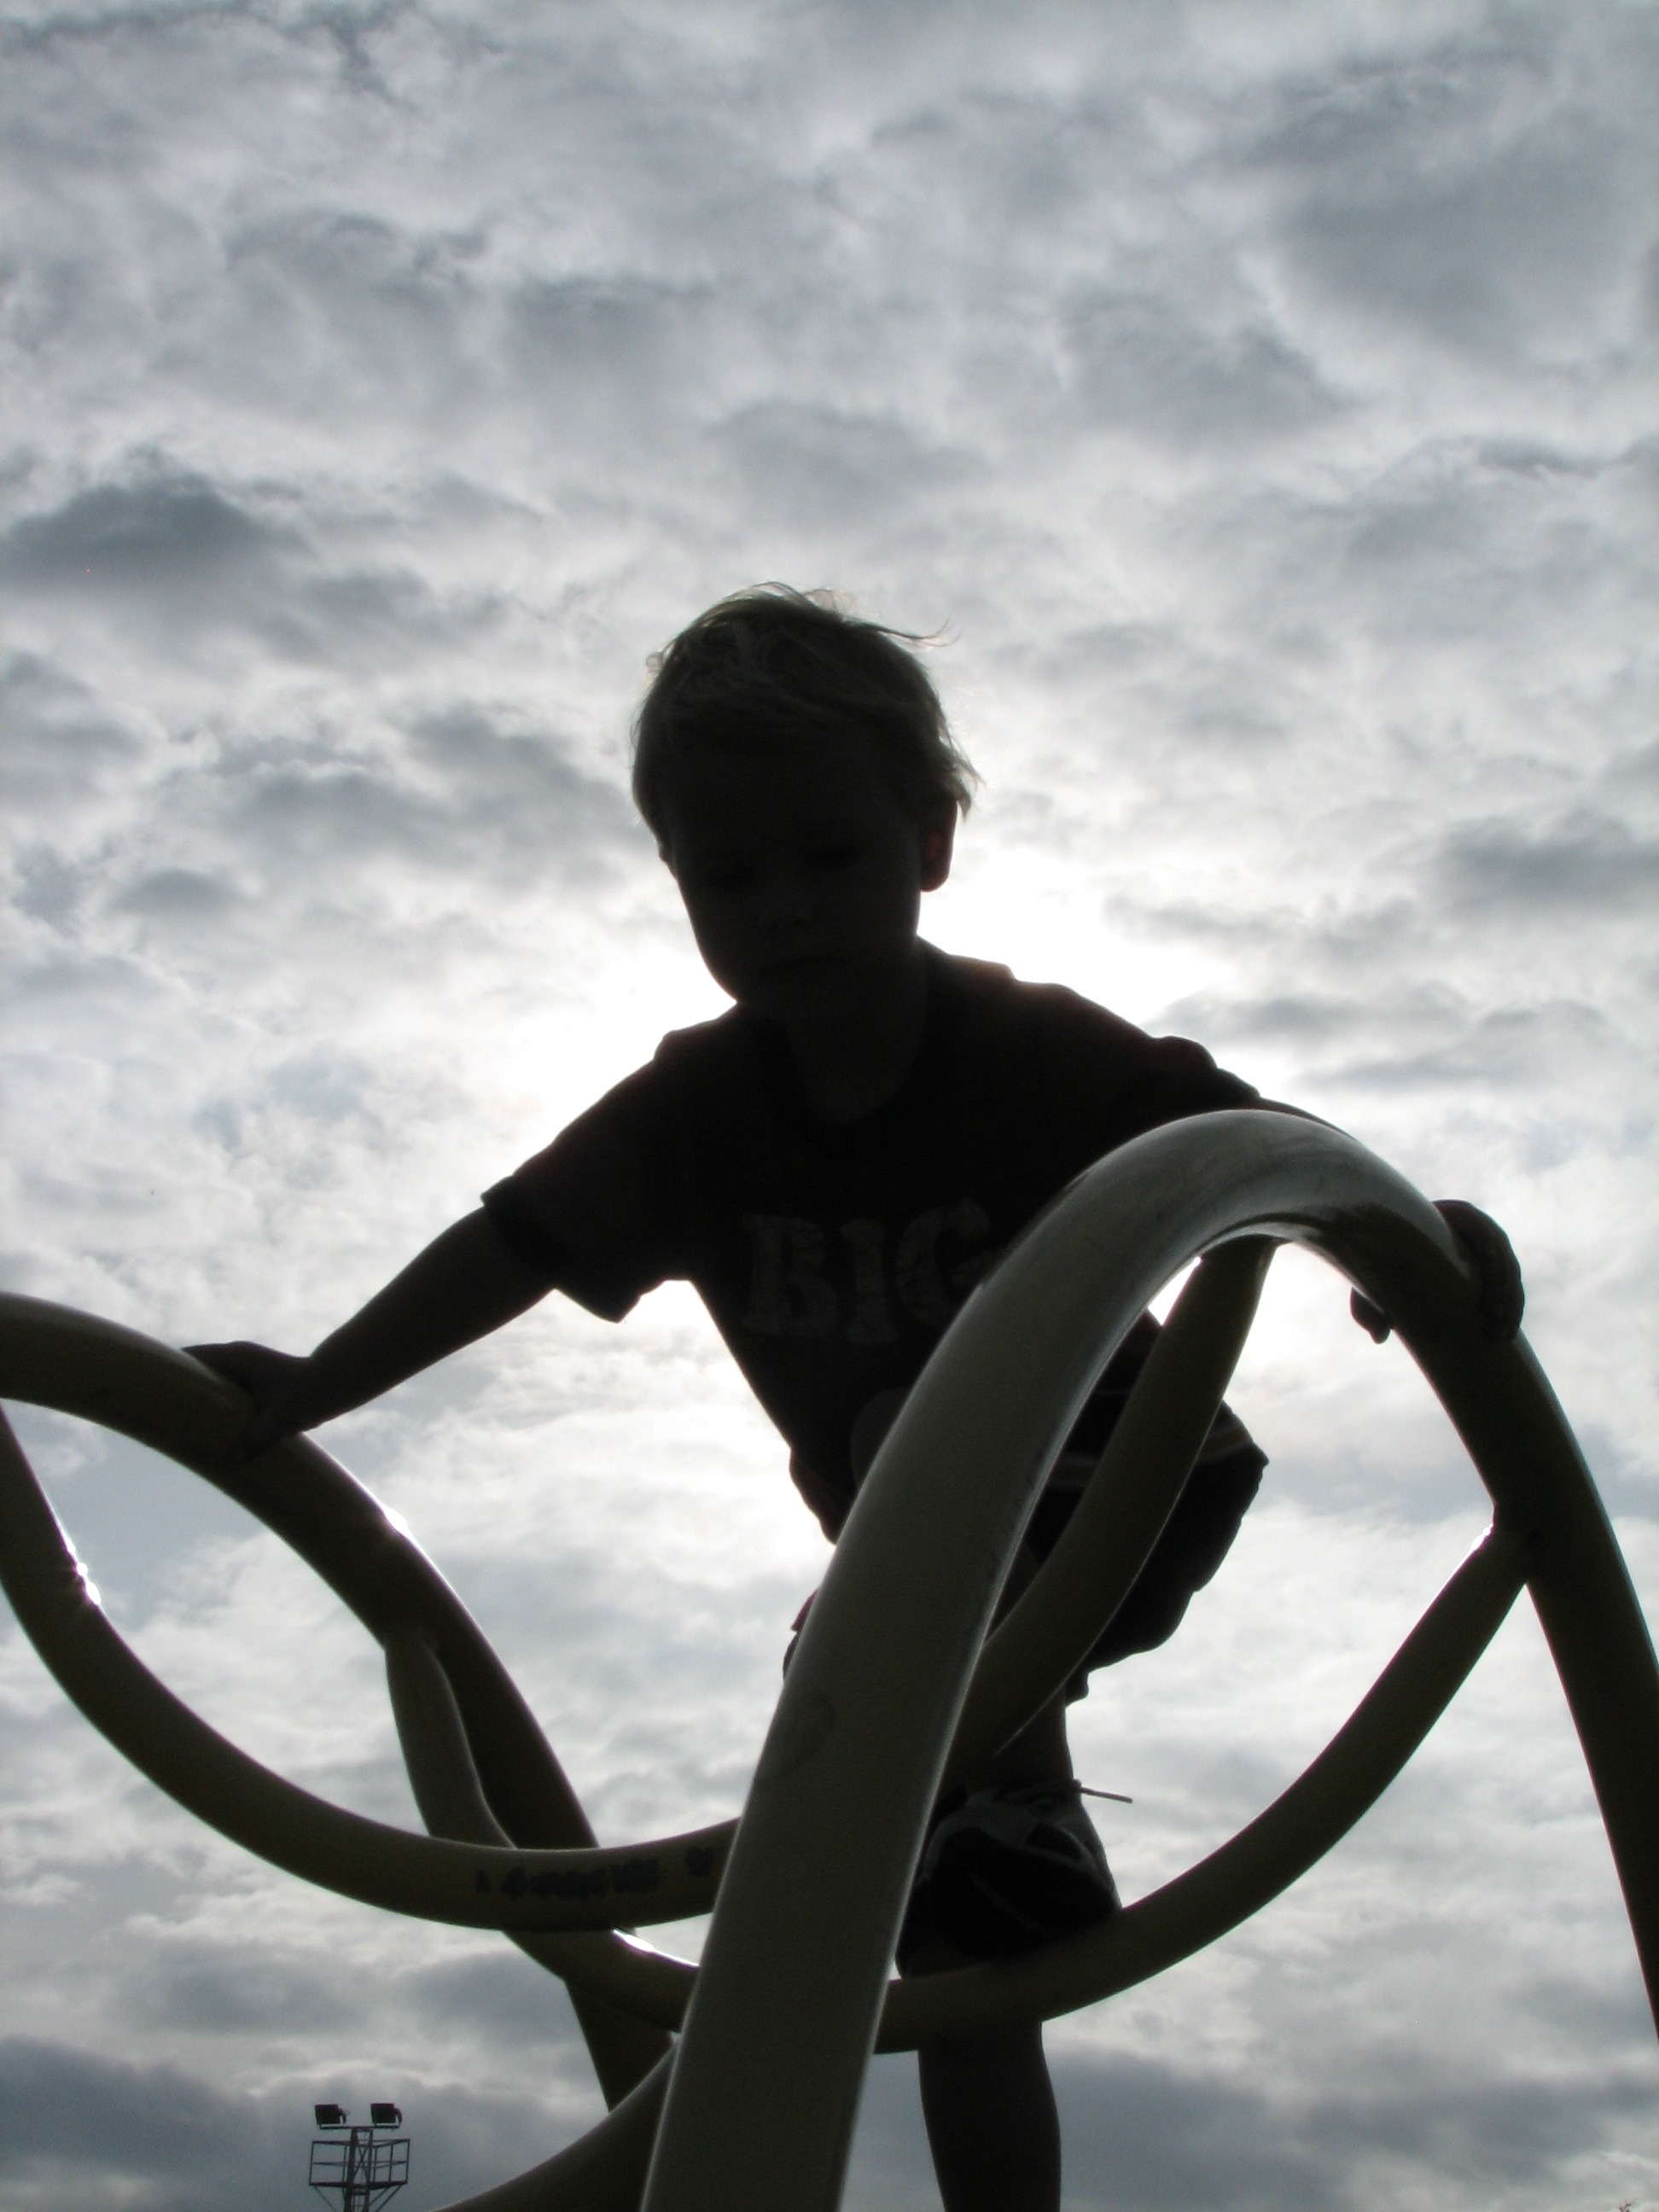
silhouette, cloud, sky, play, wind, recreation, statue, equipment, sitting, child, climbing, playing, childhood, activity, playground, human positions